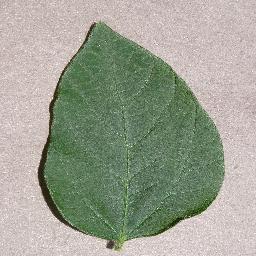
Label: Soybean___healthy